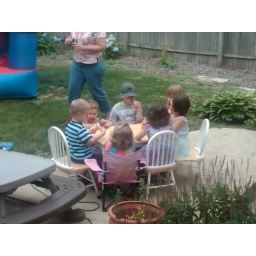
Our big girl turned 5 with a party at our house in Naperville 07/19/2009